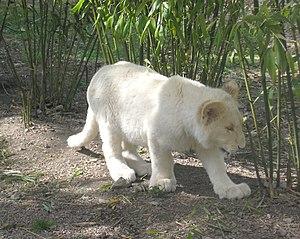
Jurques (Normandie, France). Un des trois lionceaux blancs de la portée 2008 du zoo.